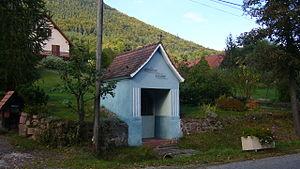
Chapelle de Notre Dame des bois à La Vancelle
La Vancelle est une commune française située dans le département du Bas-Rhin, en région Grand Est.